The Big Steal

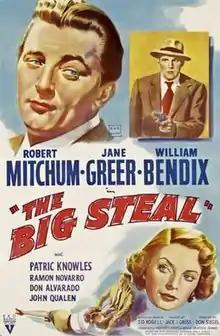
Theatrical release poster

The Big Steal is a 1949 American black-and-white film noir starring "Out of the Past" stars Robert Mitchum and Jane Greer. The film was directed by Don Siegel, based on the short story "The Road to Carmichael's" by Richard Wormser.